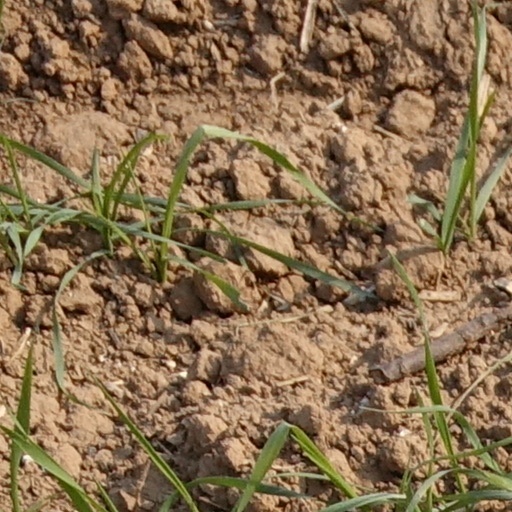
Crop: wheat